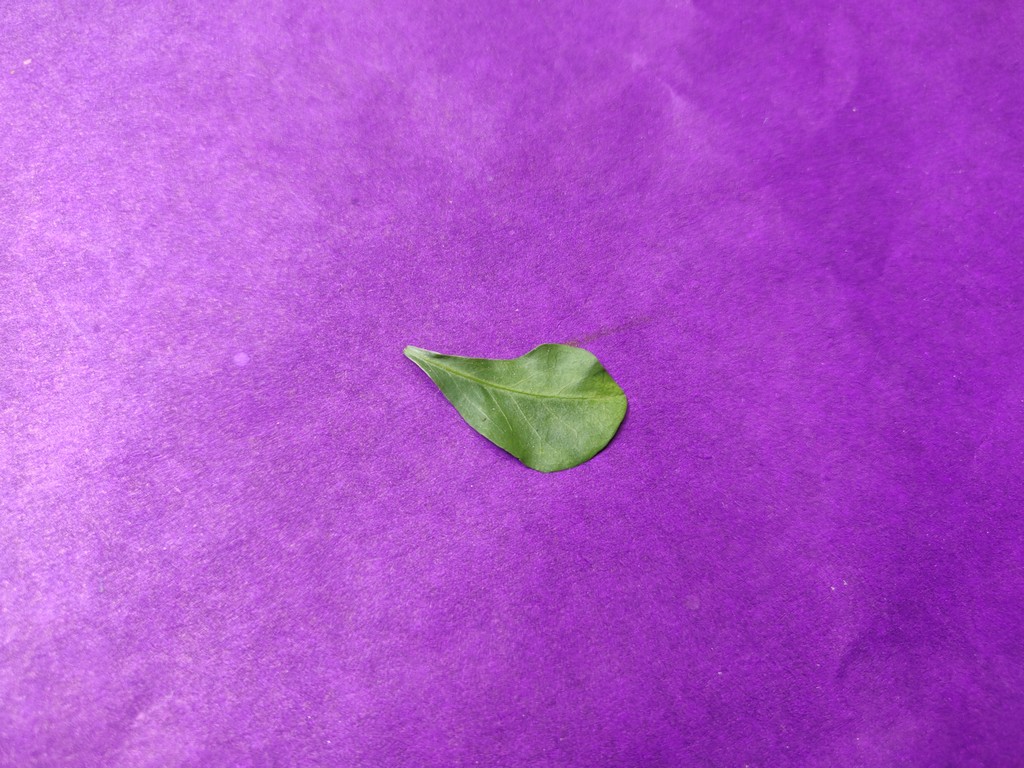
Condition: Healthy
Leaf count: single
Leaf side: front